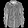
Label: Shirt